Europa (moon)

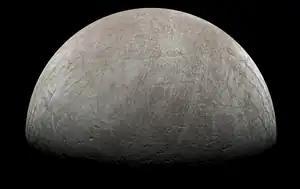
True color mosaic of Europa's numerous lineae. The region of lineae at the center of this image is the Annwn Regio.

Another hypothesis for the colored regions is that they are composed of abiotic organic compounds collectively called tholins. The morphology of Europa's impact craters and ridges is suggestive of fluidized material welling up from the fractures where pyrolysis and radiolysis take place. In order to generate colored tholins on Europa, there must be a source of materials (carbon, nitrogen, and water) and a source of energy to make the reactions occur. Impurities in the water ice crust of Europa are presumed both to emerge from the interior as cryovolcanic events that resurface the body, and to accumulate from space as interplanetary dust. Tholins bring important astrobiological implications, as they may play a role in prebiotic chemistry and abiogenesis.